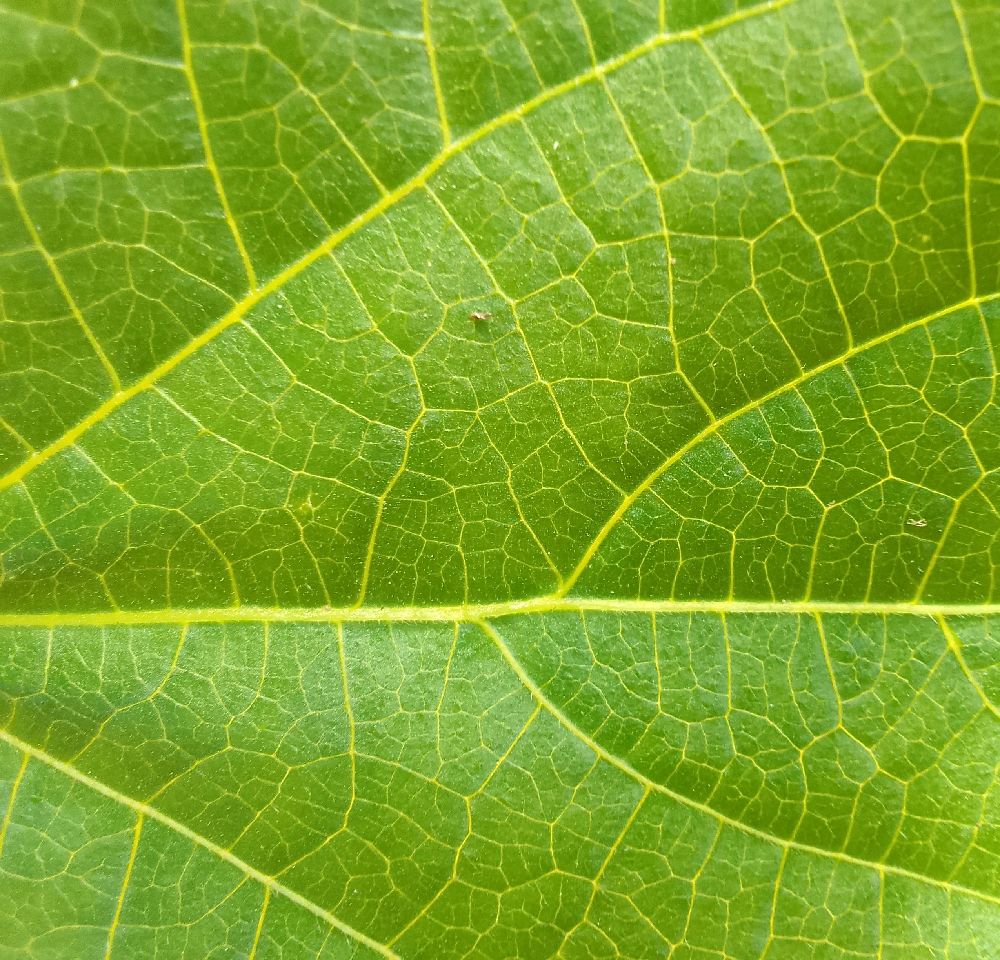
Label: healthy